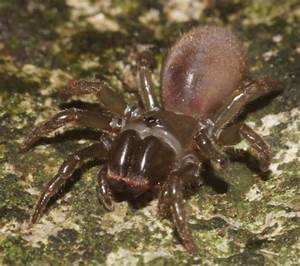
Label: spider